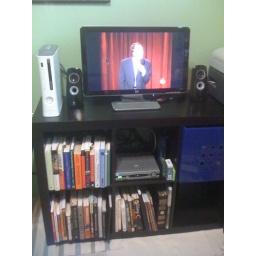
new HP 23 inch montior, expedit book shelf in my home office